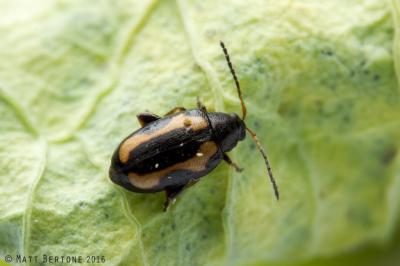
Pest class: striped_flea_beetle